Badia di Sant'Arcangelo

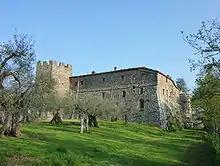
Olive grove, apsis on the right

The date of its construction is unknown; in 1565 it was mentioned that it featured a baptism font and a bell tower. In 1788 the decision was taken to rebuild the old bell tower of the 15th century. The frescoes of the church stem from the same period; a crucifixion with angels and seraphim is still visible today. Earlier, a Saint Girolamo and an Archangel Michael were depicted on the side of the main altar. On another wall of the church, remnants of older frescoes are visible. One of the two side altars – which were initially shaded by canopies – was completely rebuilt in 1817 after lightning damaged it. The apsis was walled in at an unknown date; it shape is recognizable in the outer wall from the outside and from the inside in the apartment above the church.